Down and Out in Paris and London

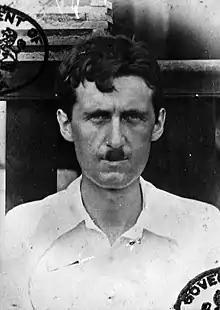
A passport photo of Orwell in the 1920s

After giving up his post as a policeman in Burma to become a writer, Orwell moved to rooms in Portobello Road, London at the end of 1927 when he was 24. While contributing to various journals, he undertook investigative tramping expeditions in and around London, collecting material for use in "The Spike", his first published essay, and for the latter half of "Down and Out in Paris and London". In spring of 1928 he moved to Paris and lived at 6 Rue du Pot de Fer in the Latin Quarter, a bohemian quarter with a cosmopolitan flavour. American writers like Ernest Hemingway and F. Scott Fitzgerald had lived in the same area. Following the Russian Revolution, there was a large Russian emigre community in Paris. Orwell's aunt Nellie Limouzin also lived in Paris and gave him social and, when necessary, financial support. He led an active social life, worked on his novels and had several articles published in avant-garde journals.